Disappearance of Anesha Murnane

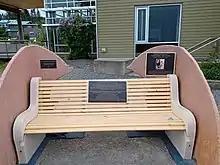
The "Loved and Lost" memorial bench at Homer Public Library, dedicated to Murnane and other missing/murdered Alaskans and their loved ones

In April 2022, a call to a tip line gave numerous details about the crime and identified a Utah man who had formerly lived in Homer as the person who abducted, raped and murdered Murnane. He allegedly knew Murnane due to being employed by a local behavioral health service and having worked at the building where Murnane lived. He was pulled over and arrested on multiple counts in May 2022. Subsequent interviews led to the discovery that the anonymous tip came from the suspect's wife, whom he allegedly told about the murder in 2021. Upon executing search warrants on the suspect, police recovered what appears to be Murnane's Timex watch, found near a missing person flyer.